Grappa

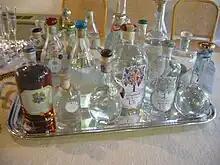
A selection of grappas

Professional tasters distinguish among four categories of grappa: young, cask-conditioned, aromatic, and aromatized. Grappa tastings begin with young grappas, then continue with cask-conditioned and aromatic grappas, and finish with aromatized grappas.